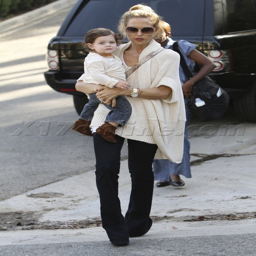
celebrity style for less all at or around $100